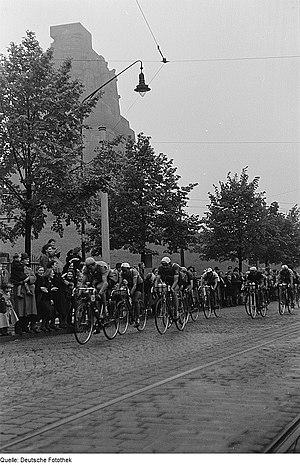
La 5ᵉ Course de la Paix, compétition cycliste disputée chaque printemps depuis 1948 part de Varsovie le 30 avril 1952. Elle se termine à Prague le 13 mai, après 2 135 kilomètres d'un itinéraire incluant pour la première fois, les routes de la RDA.